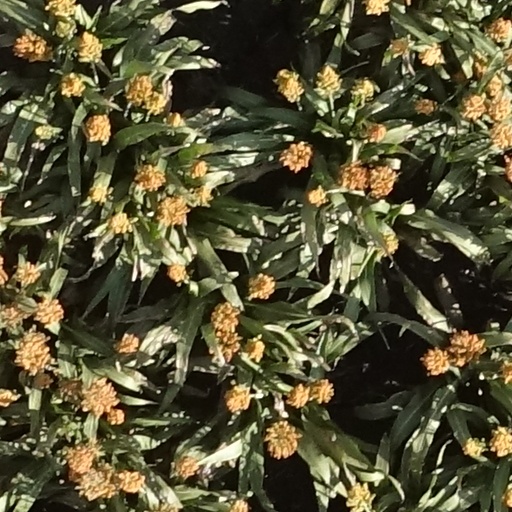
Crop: sorghum